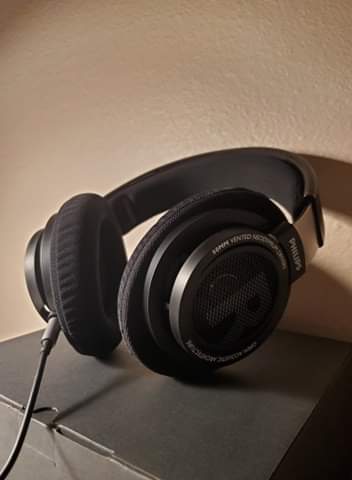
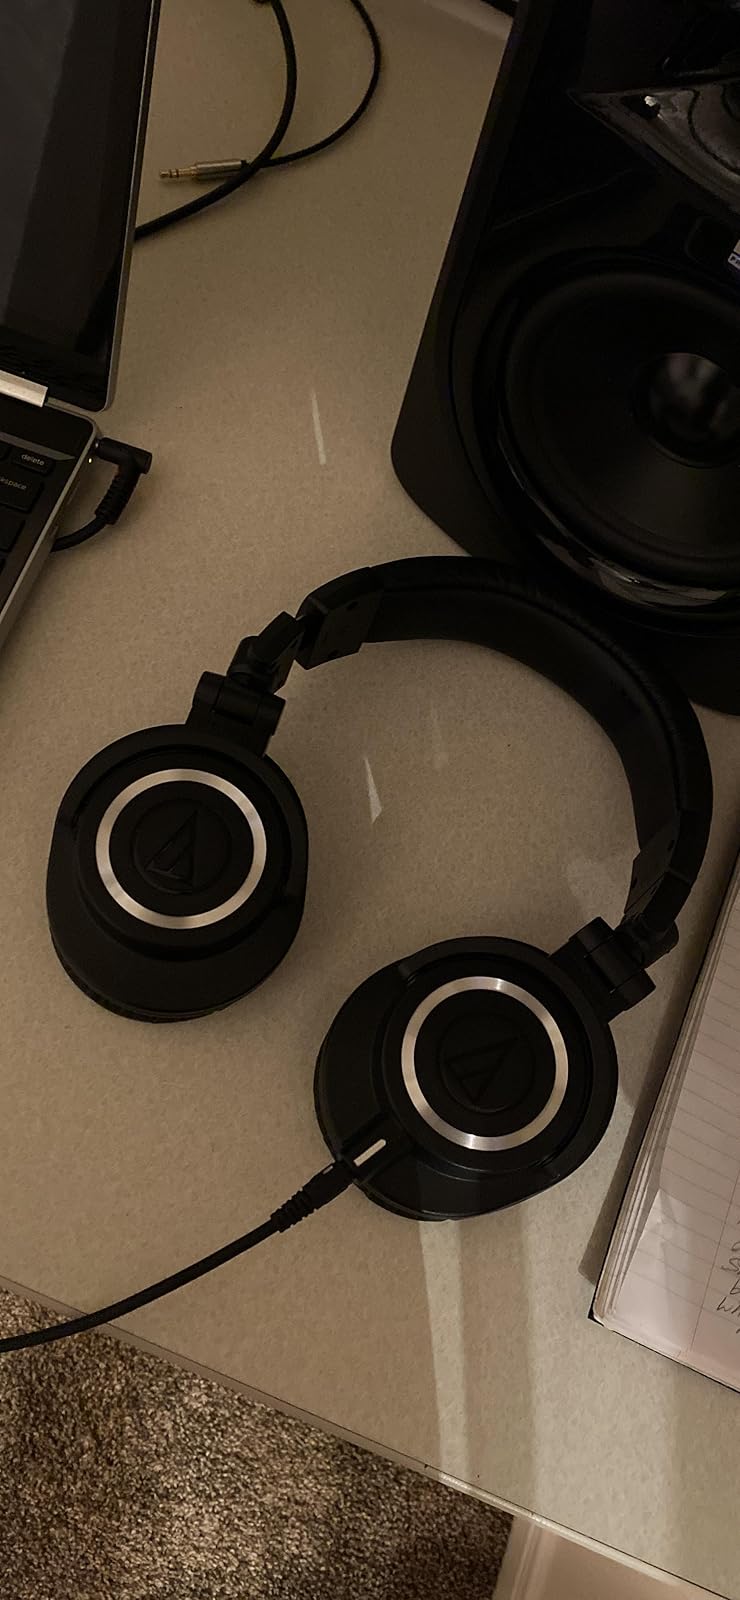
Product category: headphones
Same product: no